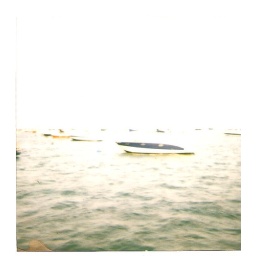
took a stroll with a cute boy near the pier, over exposed. taken with Close Up polaroid